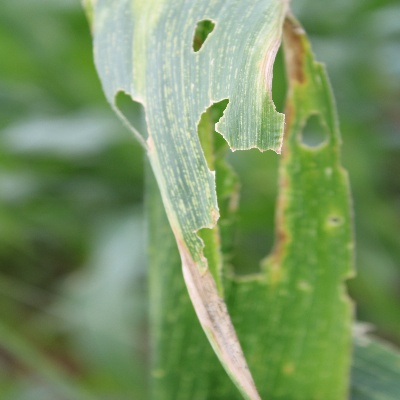
Crop: Maize
Condition: leaf spot